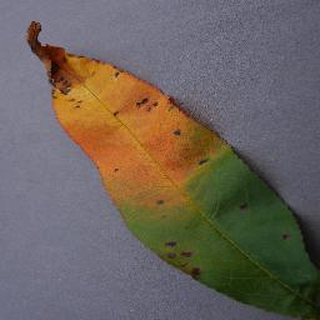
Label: peach_bacterial_spot